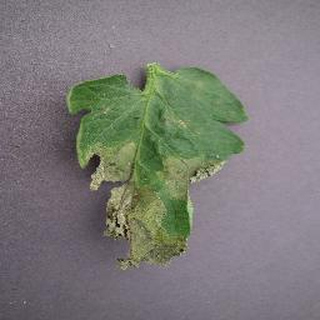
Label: tomato_late_blight